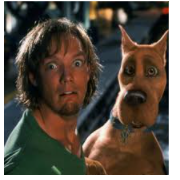
Portrait style: Cartoon Portrait